Coda di Pecora

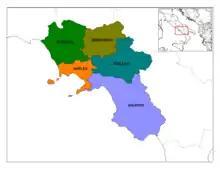
Most of the plantings of true Coda di Pecora are found in the province of Caserta in the northern region of Campania.

As the grape is still widely confused for Coda di Volpe, an exact count of plantings of Coda di Pecora is not known. However, ampelographers believe that of the of Coda di Volpe plantings reported in 2000 agricultural census, the majority of those found in province of Caserta around the extinct volcano of Roccamonfina are likely true Coda di Pecora. The communes of Conca della Campania, Galluccio, Mignano Monte Lungo and Tora e Piccilli also have a long tradition associated with Coda di Pecora plantings.